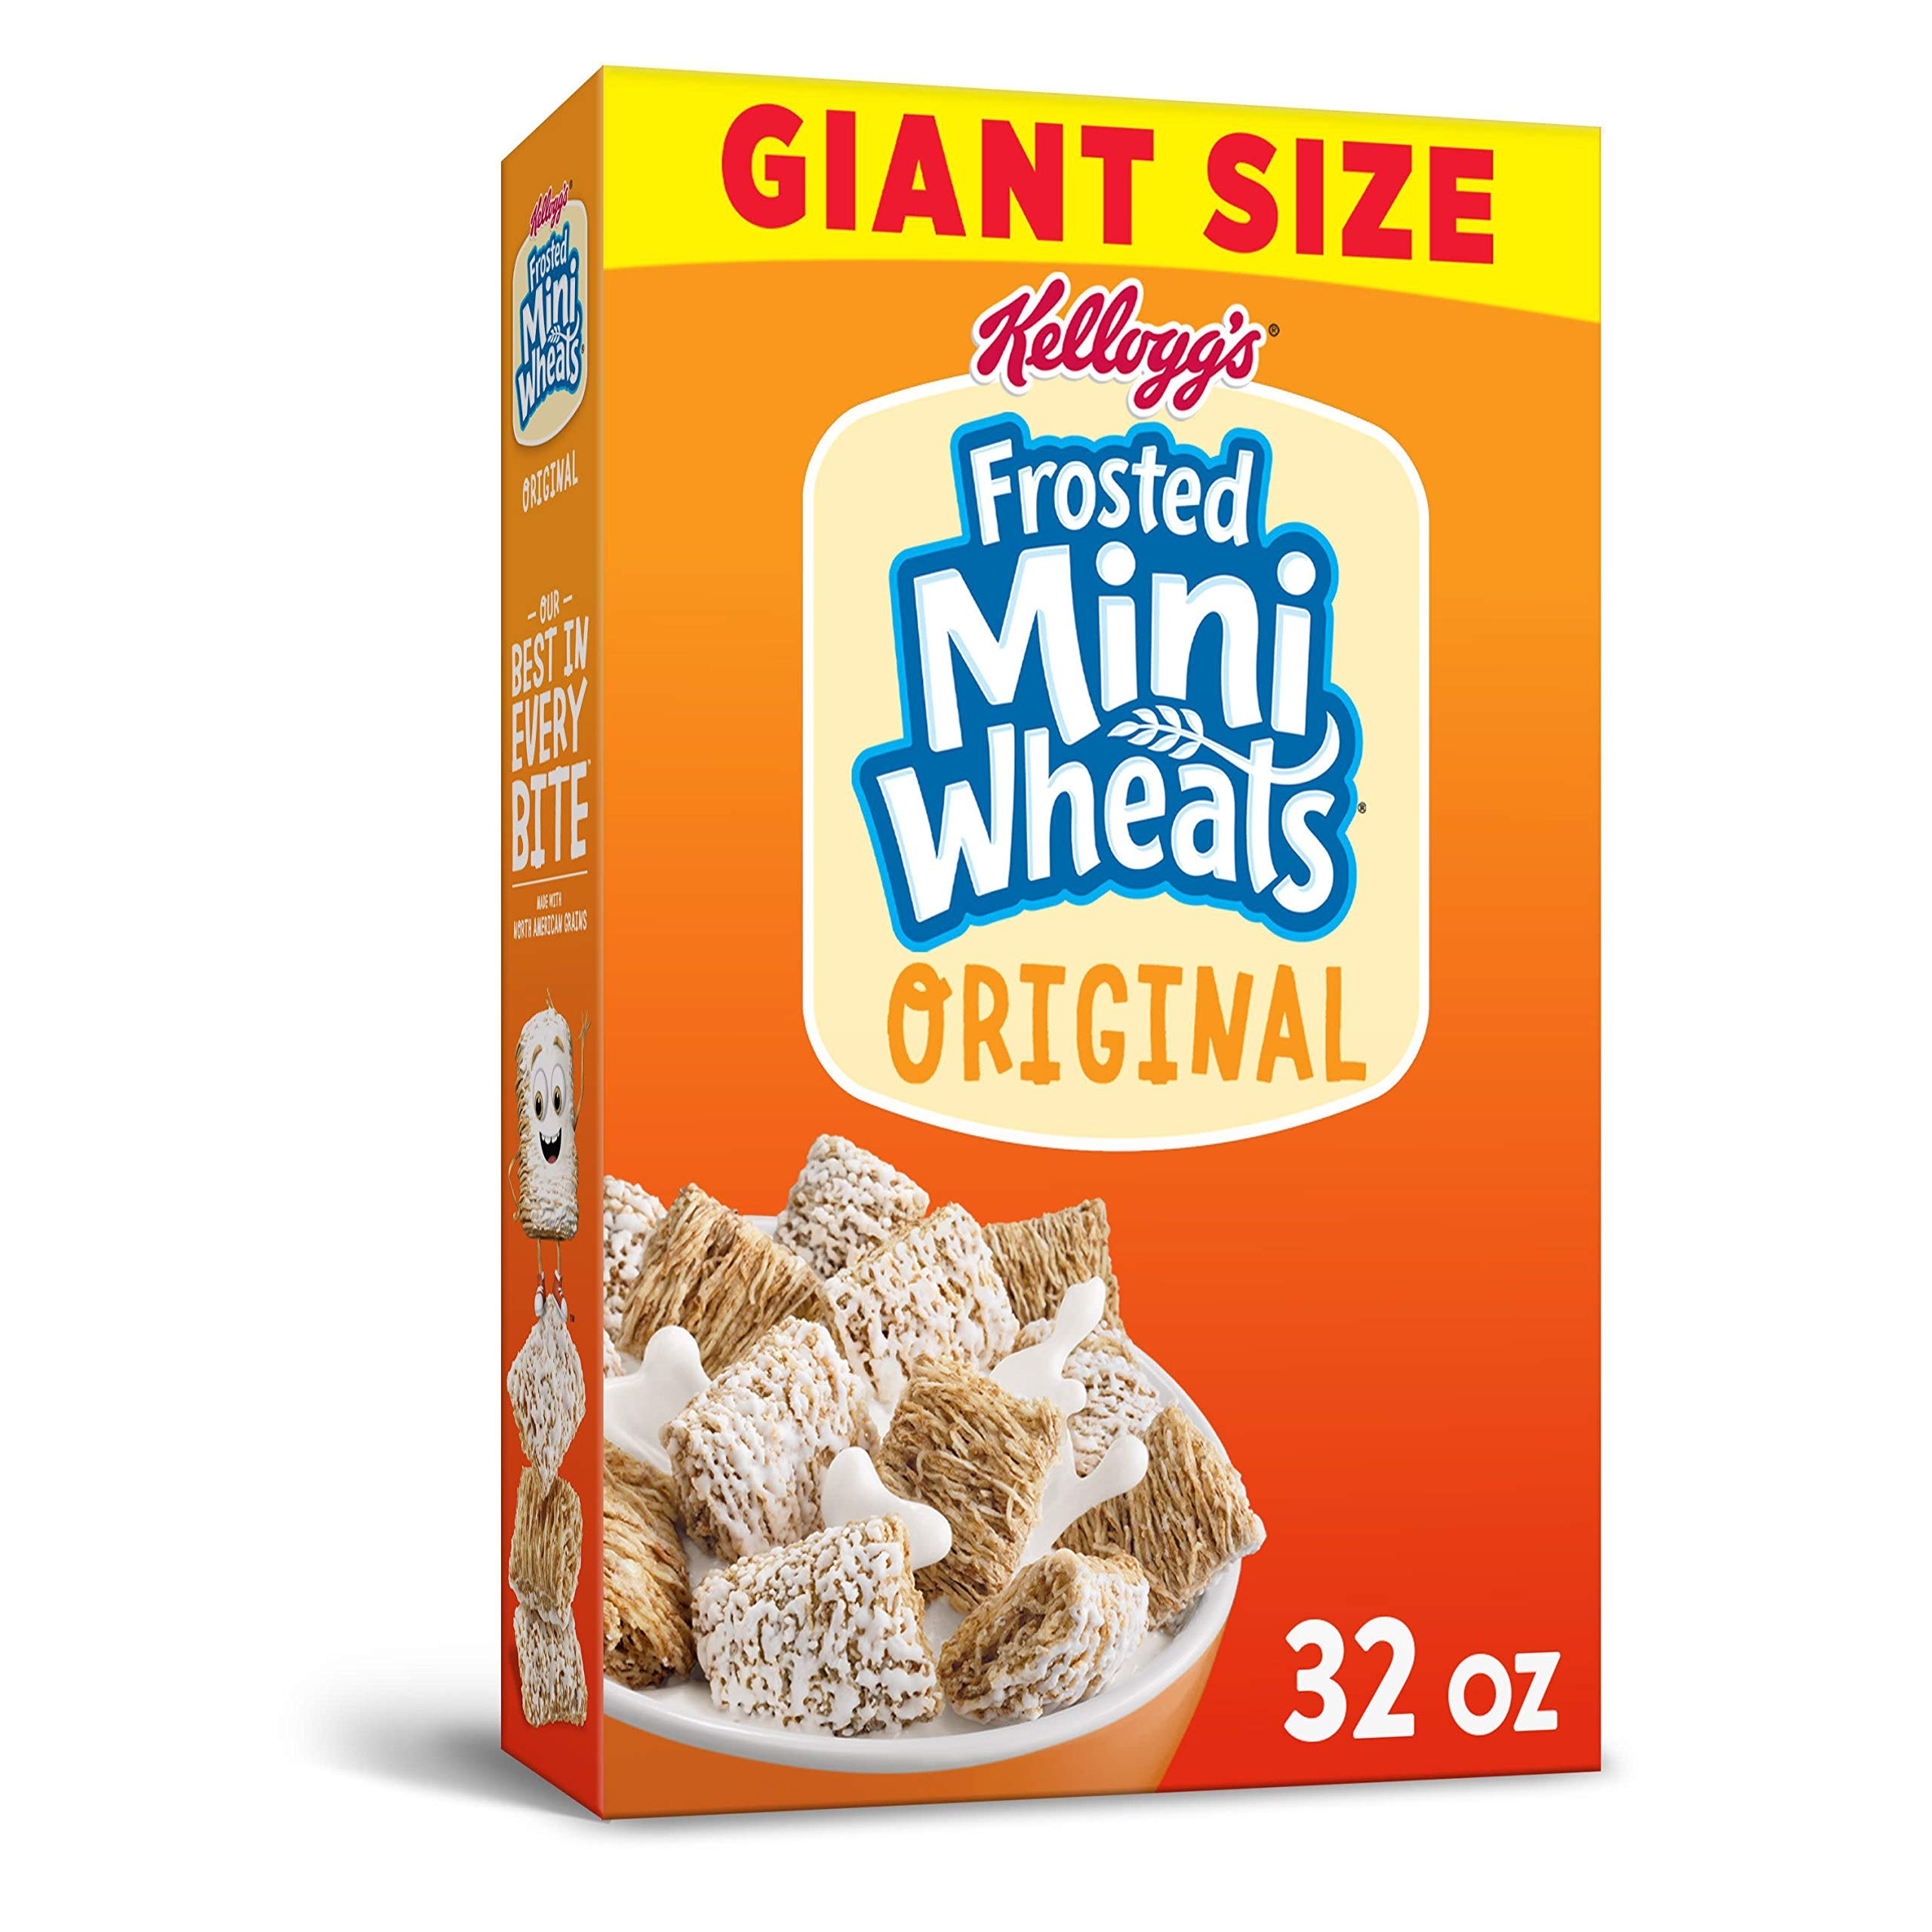
Item Name: Kellogg's Breakfast Cereal, Frosted Mini-Wheats, Original, 32 Ounce
Bullet Point 1: Crunchy, bite-sized wheat biscuits with the irresistible taste of sweet frosting in every satisfying spoonful
Bullet Point 2: Start your day off right with the fortifying goodness of wheat biscuits made with 100% whole grain and delicious frosting
Bullet Point 3: With 48 grams of whole grain, an excellent source of fiber, and a good source of 7 essential vitamins and minerals per serving; No artificial flavors or colors; No high fructose corn syrup
Bullet Point 4: A low fat, healthy cereal that's sure to please both kids and adults; Enjoy with or without your favorite milk; Makes a tasty snack at work, school, or as a late-night treat
Bullet Point 5: Includes 1, family-sized 32-ounce box of delicious Frosted Mini-Wheats cereal; Convenient, ready-to-eat cereal packaged for freshness and great taste
Value: 32.0
Unit: Ounce

Price: 5.69